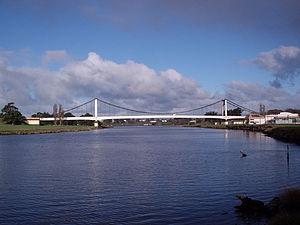
La province de Buenos Aires est la province la plus grande, la plus riche et la plus peuplée d'Argentine, bien que la municipalité de la ville de Buenos Aires, capitale de la République argentine n'en fasse pas partie. La province avait 15 625 084 habitants en 2010. L'agglomération du grand La Plata, sa capitale, en avait 799 523 la même année.